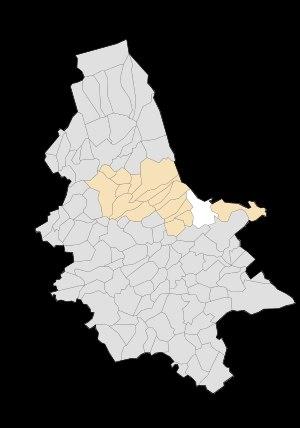
Saint-Omer est une commune française, sous-préfecture du département du Pas-de-Calais en région Hauts-de-France.